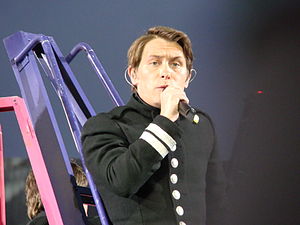
Mark Owen
Mark Owen i 2009.
Mark Anthony Patrick Owen er en britisk sanger og komponist. Han er en af de fem medlemmer i gruppen Take That.